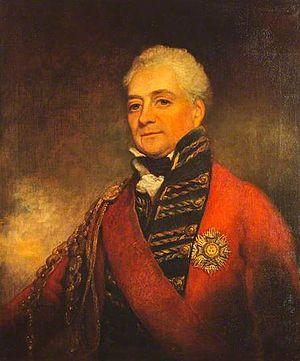
Le major-général Sir David Ochterlony, 1ᵉʳ baronnet de Pitforthy, 1ᵉʳ baronnet d'Ochterlony GCB, né au Massachusetts, était un général de la Compagnie des Indes orientales en Inde britannique. Il occupa le poste puissant de résident britannique au tribunal moghol de Delhi.